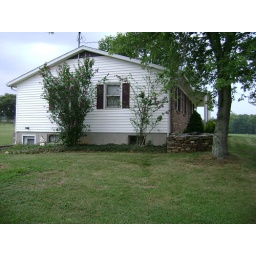
standing in yard looking at the west end of the home, note basement walk out door at the lower left of photo